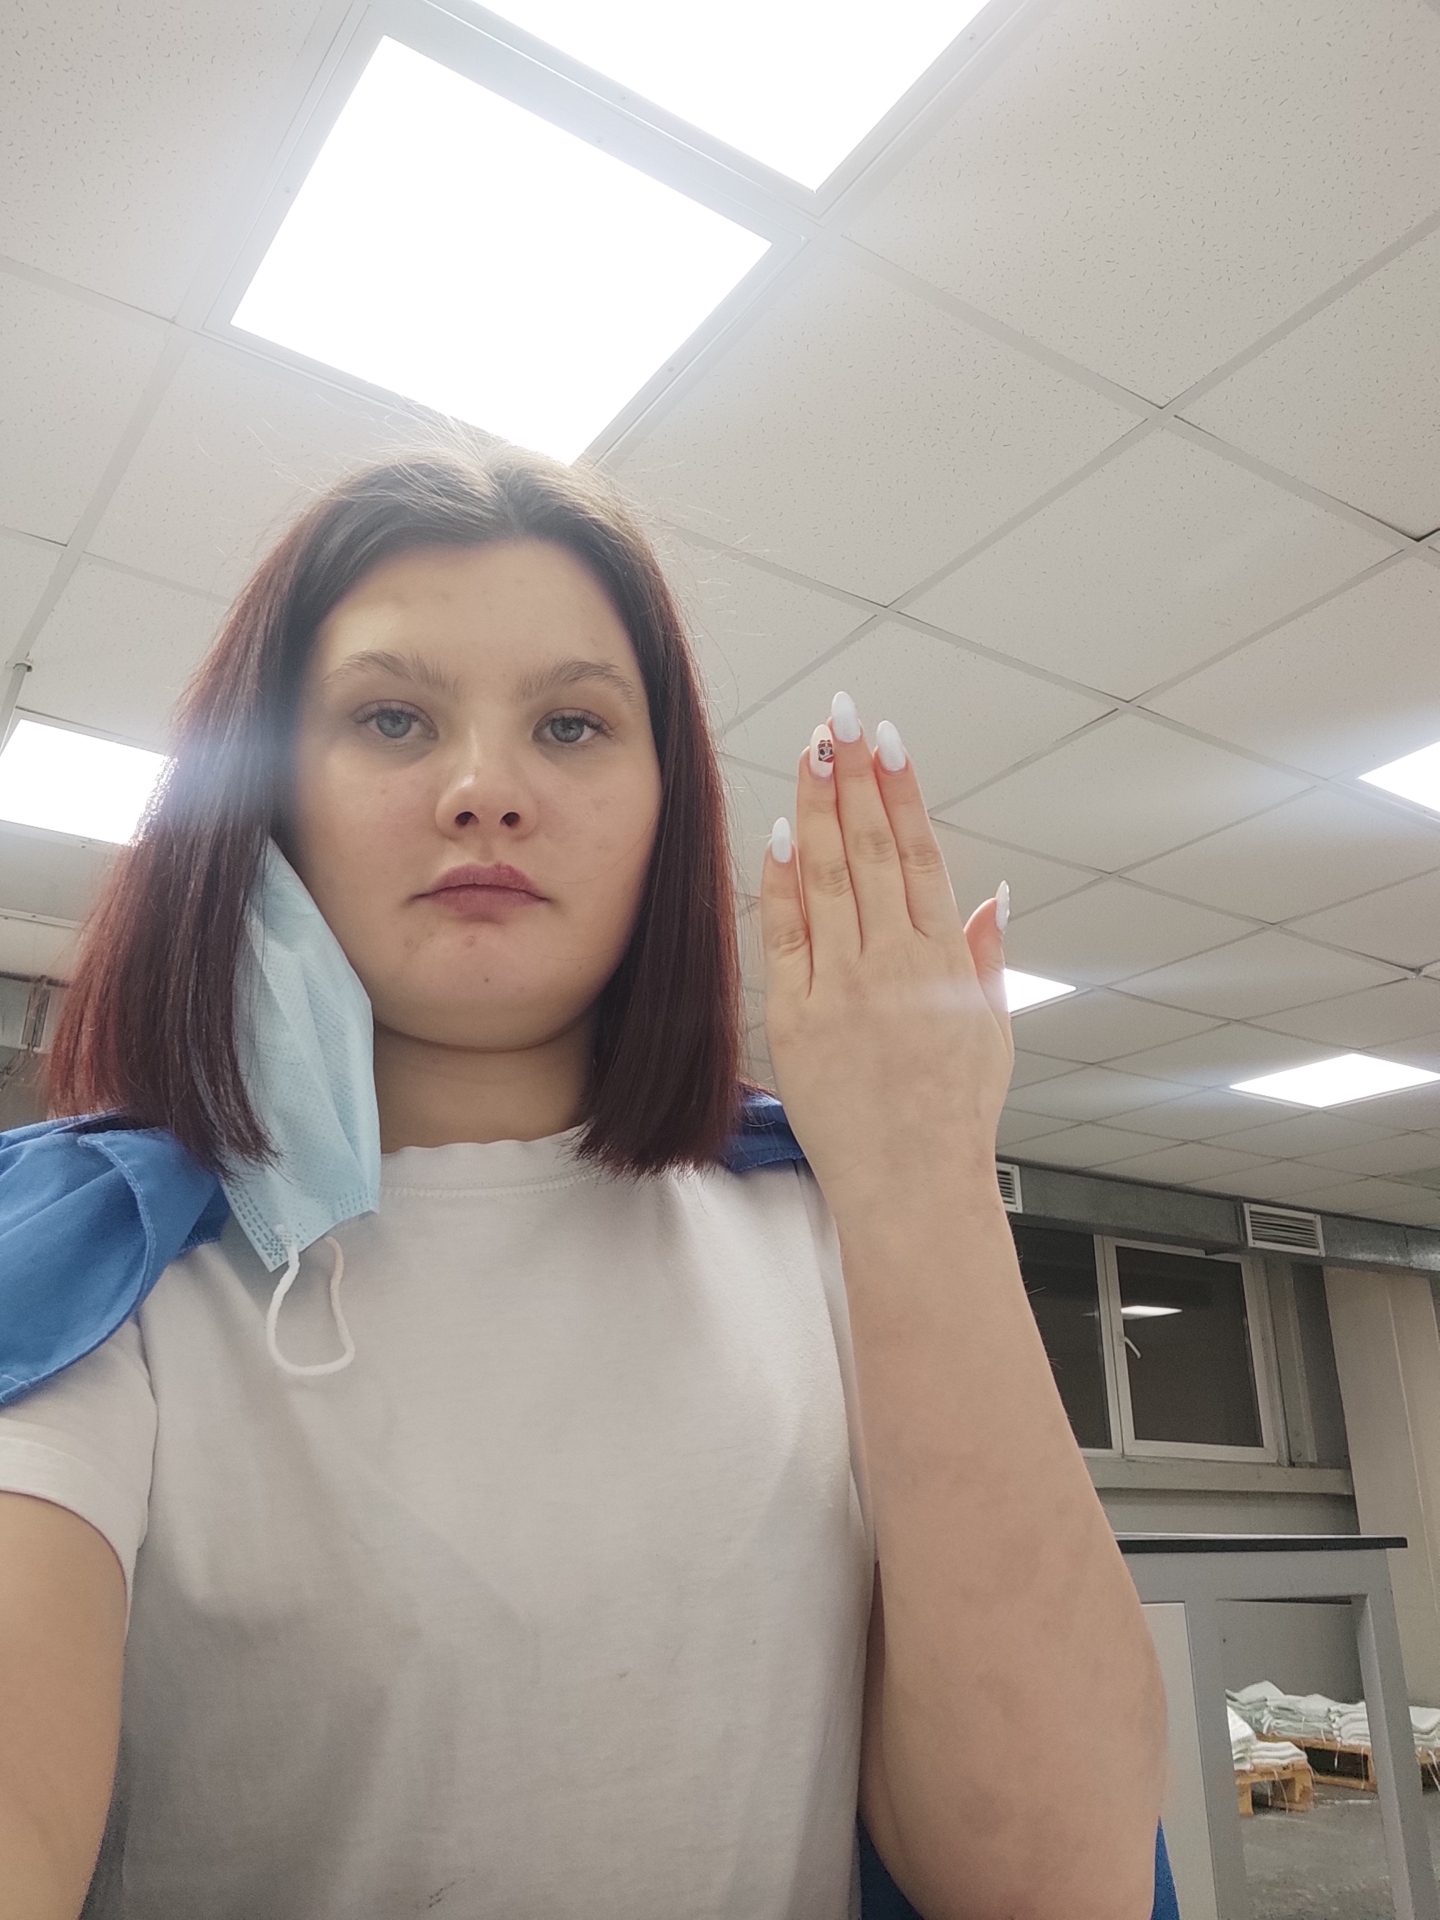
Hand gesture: stop_inverted